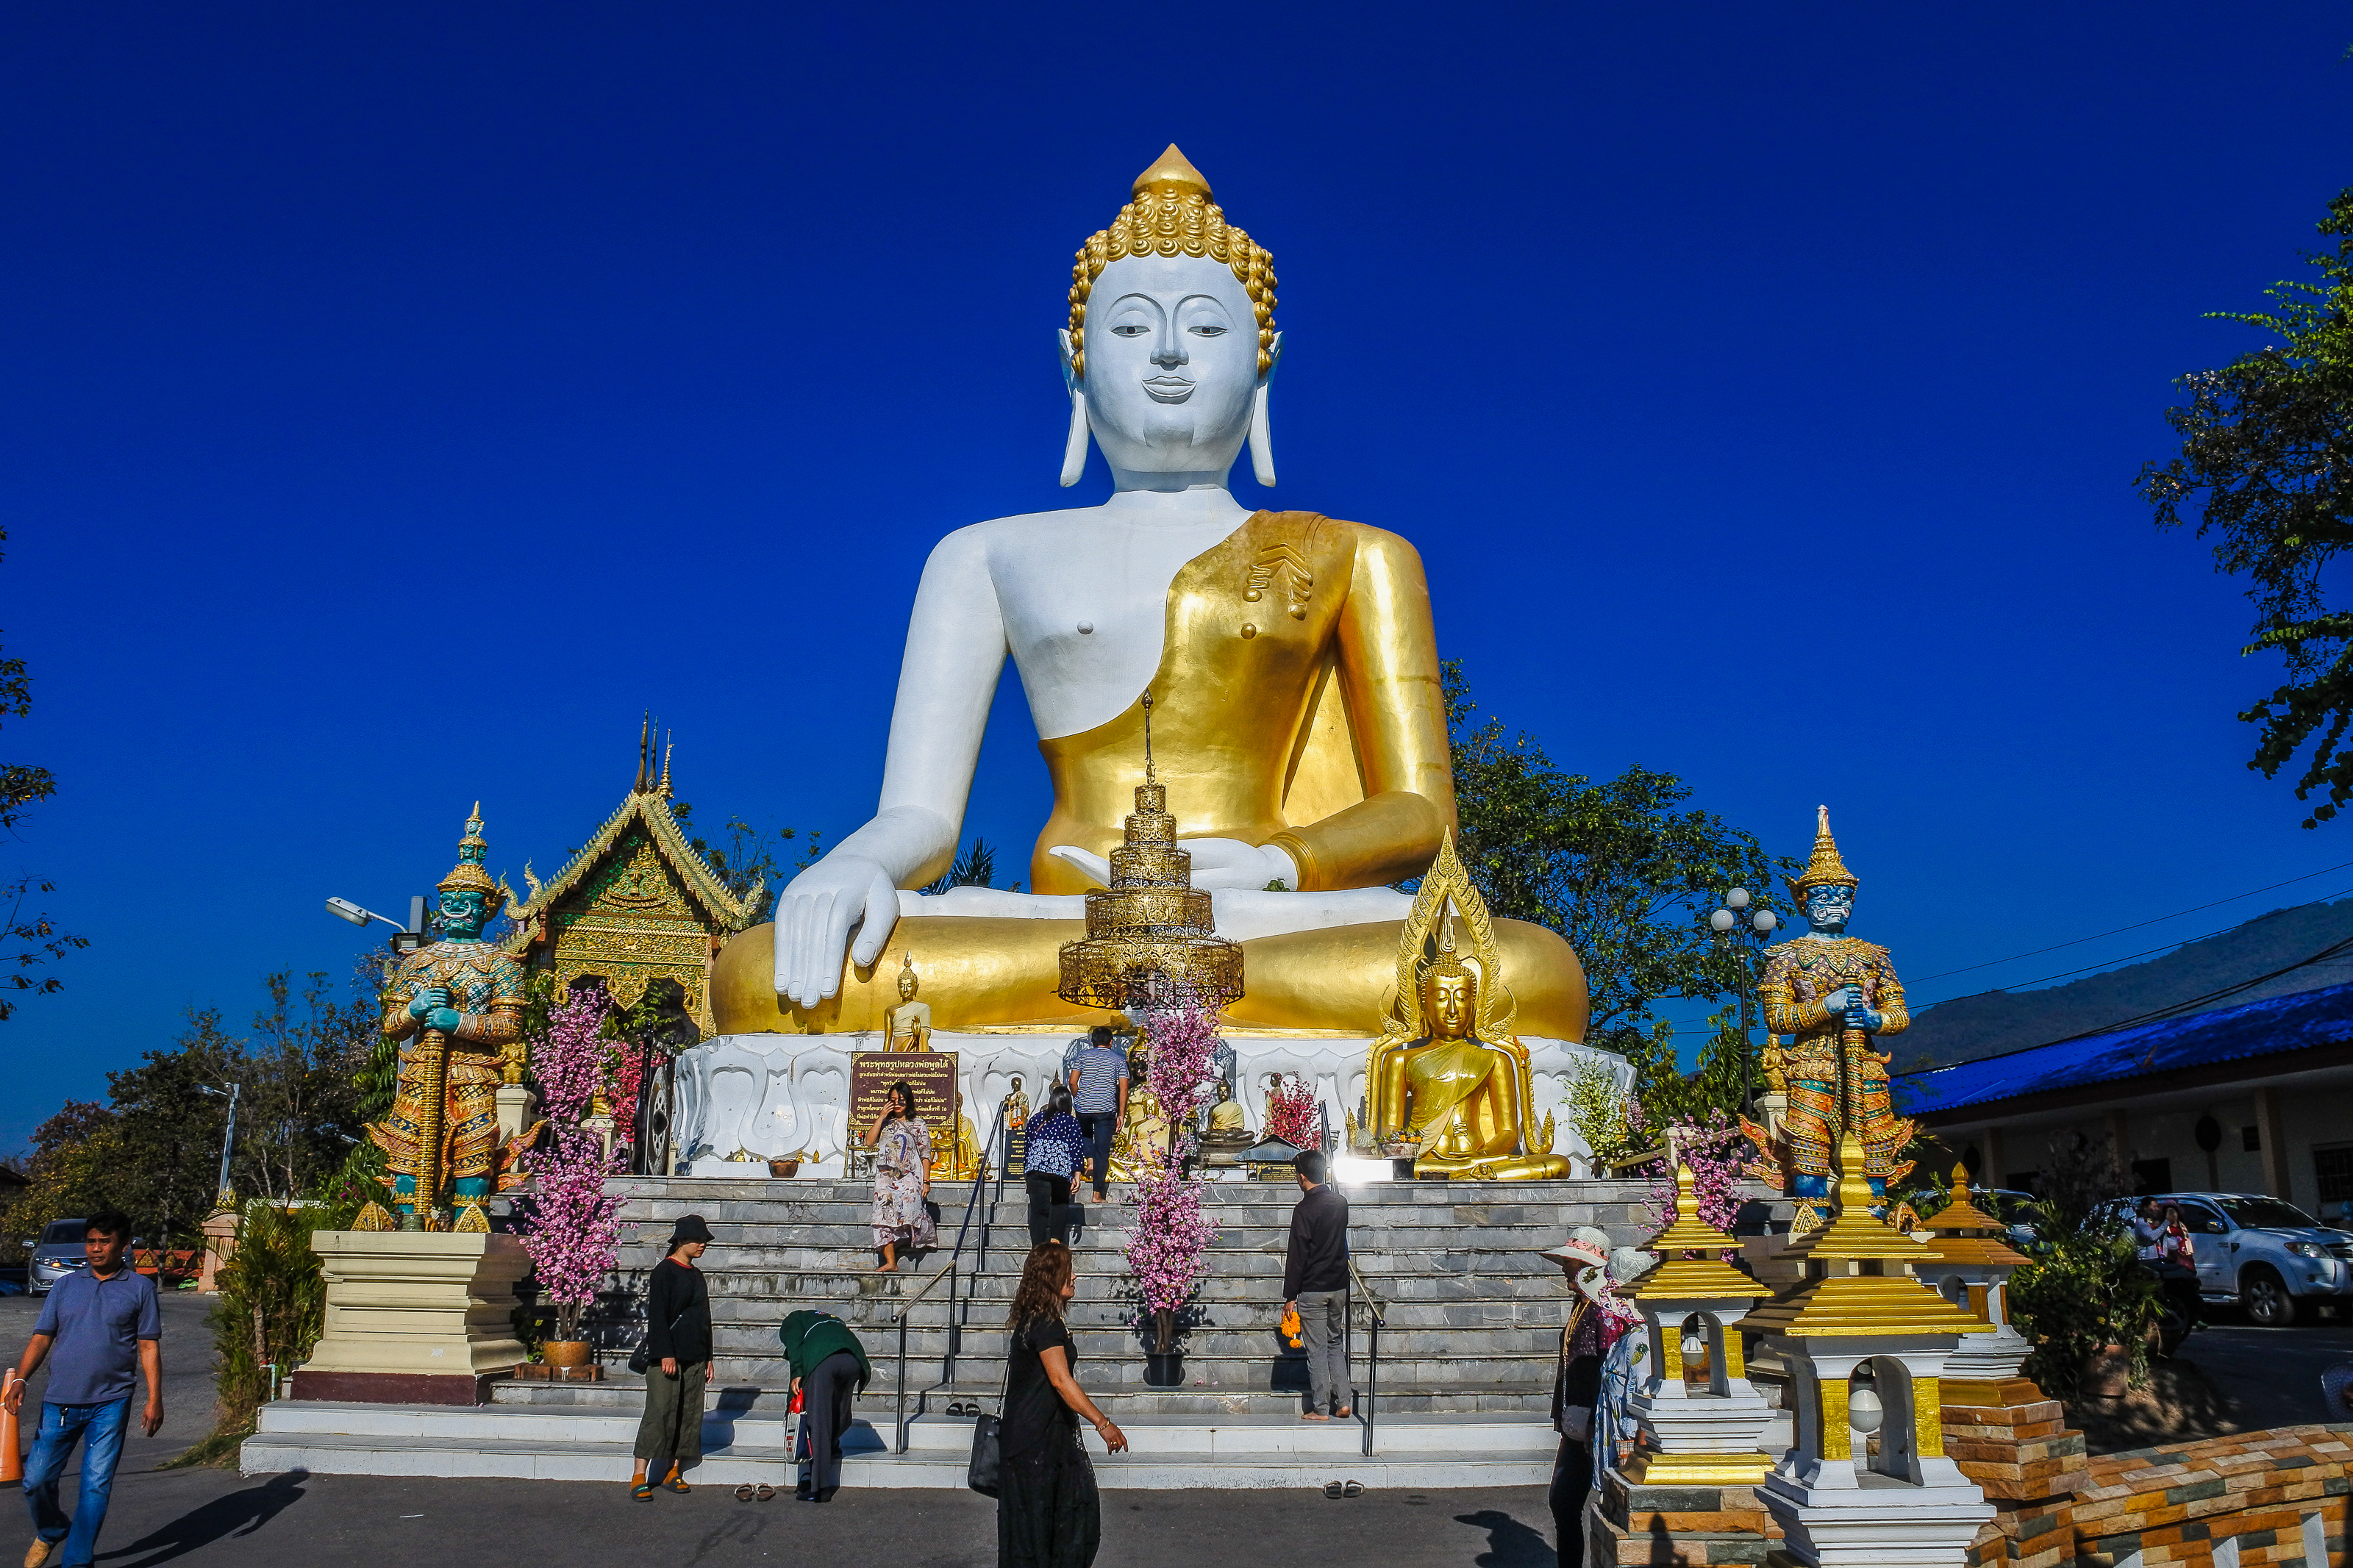
symbol, building, cloud, beautiful, white, buddha, temple of the golden mountain, thailand, yunnan, golden, landmark, sky, image, old, temples, bangkok, thai, brown, ancient, stupa, traditional, background, peace, tibetan, worship, religious, city, tourism, twilight, gold, wat doi kum, chiang mai, wat phra that doi kham, place, architecture, art, famous, asia, asian, wat, buddhism, religion, pagoda, outdoors, prayer, culture, buddhist, temple, travel, statue, sculpture, place of worship, monument, fictional character, shrine, historic site, leisure, hindu temple, tourist attraction, vacation, monastery